Great Ealing School

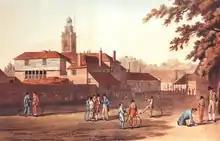
Schoolboys with hoops painted by W. J. Franklin in 1809

Great Ealing School was situated on St Mary's Road, Ealing W5 London and was founded in 1698. In its heyday of the 19th century, it was as famous as Eton or Harrow, being considered "the best private school in England".